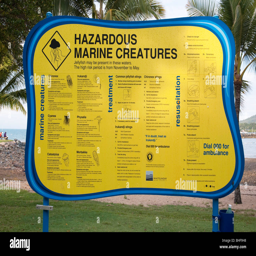
hazardous marine creatures warning sign on a beach